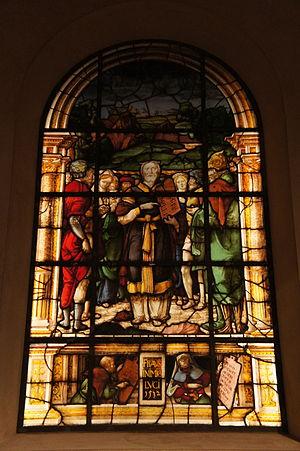
Moïse présentant les Tables de la Loi
Le prieuré de Flavigny-sur-Moselle est un prieuré dont l'origine remonte au Xᵉ siècle, situé à Flavigny-sur-Moselle en Lorraine.
Valentin Bousch, né à la fin du XVᵉ siècle à Strasbourg et mort en août 1541 à Metz, était un maître verrier et peintre sur vitraux qui travailla notamment à la Basilique de Saint-Nicolas-de-Port ainsi qu'à la cathédrale de Metz.